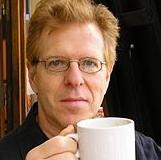
Age: 51